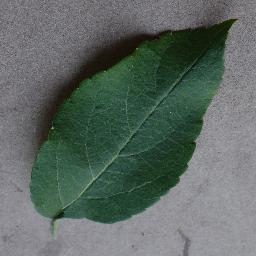
Label: Apple___healthy